Nana Suzuki

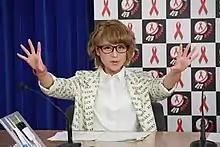

is a Japanese "tarento" and fashion model who is represented by the talent agency Twin Planet. She was a model for the fashion magazine "Popteen".